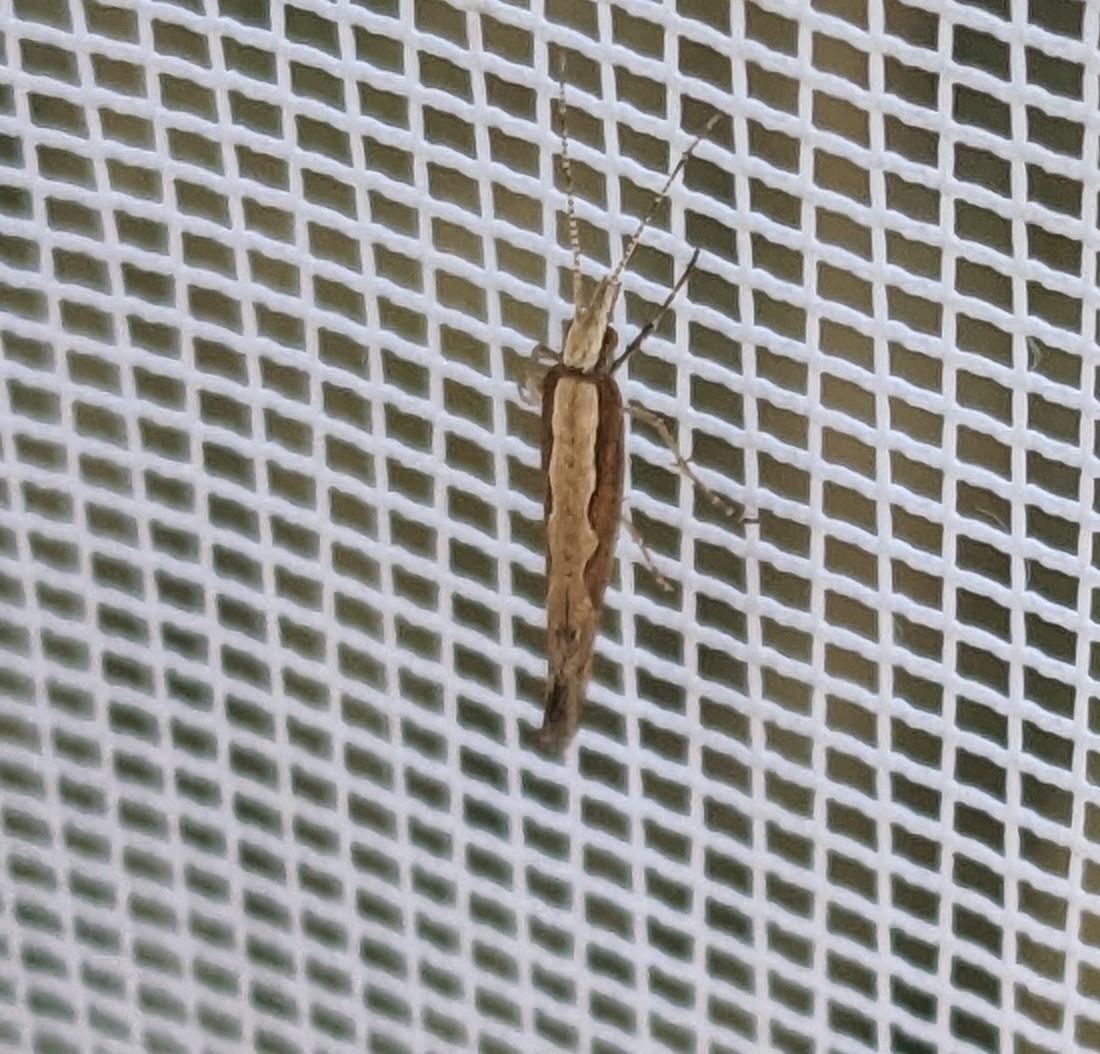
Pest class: diamondback_moth